Monk

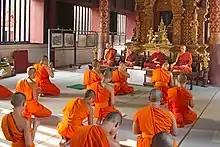
Buddhist monks in Thailand

In Theravada Buddhism, "bhikkhu" is the term for monk. Their disciplinary code is called the "patimokkha", which is part of the larger "Vinaya". They live lives of mendicancy, and go on a morning almsround (Pali: "pindapata") every day. The local people give food for the monks to eat, though the monks are not permitted to positively ask for anything. The monks live in monasteries, and have an important function in traditional Asian society. Young boys can be ordained as samaneras. Both bhikkhus and samaneras eat only in the morning, and are not supposed to lead a luxurious life. Their rules forbid the use of money, although this rule is nowadays not kept by all monks. The monks are part of the "Sangha", the third of the Triple Gem of Buddha, Dhamma, Sangha.